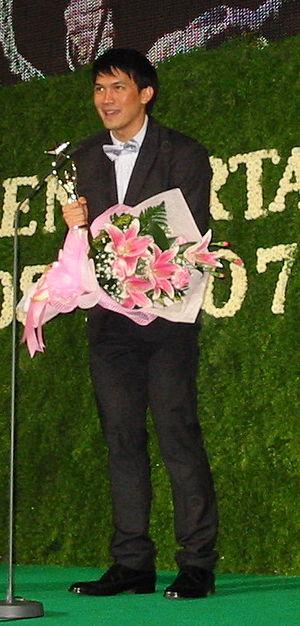
Theeradej Wongpuapan, surnommé Kane, né le 3 décembre 1977 à Bangkok, est un acteur et mannequin thaïlandais.